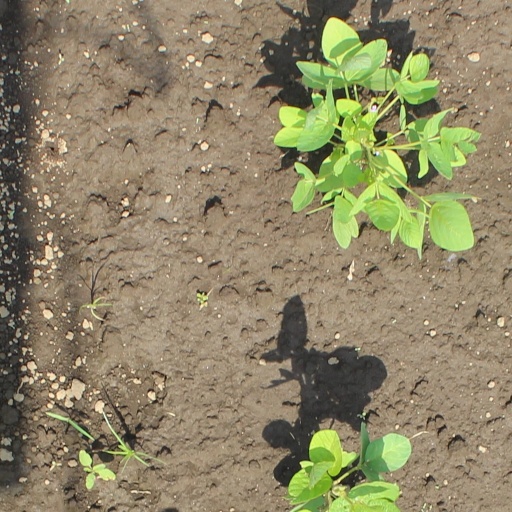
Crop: soybean